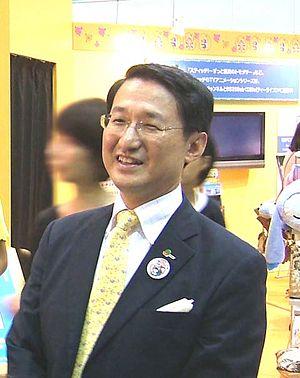
Cette page dresse la liste des 47 gouverneurs actuels des préfectures du Japon actuellement en fonction.
Shinji Hirai est un homme politique japonais, né le 17 septembre 1961 à Tokyo.